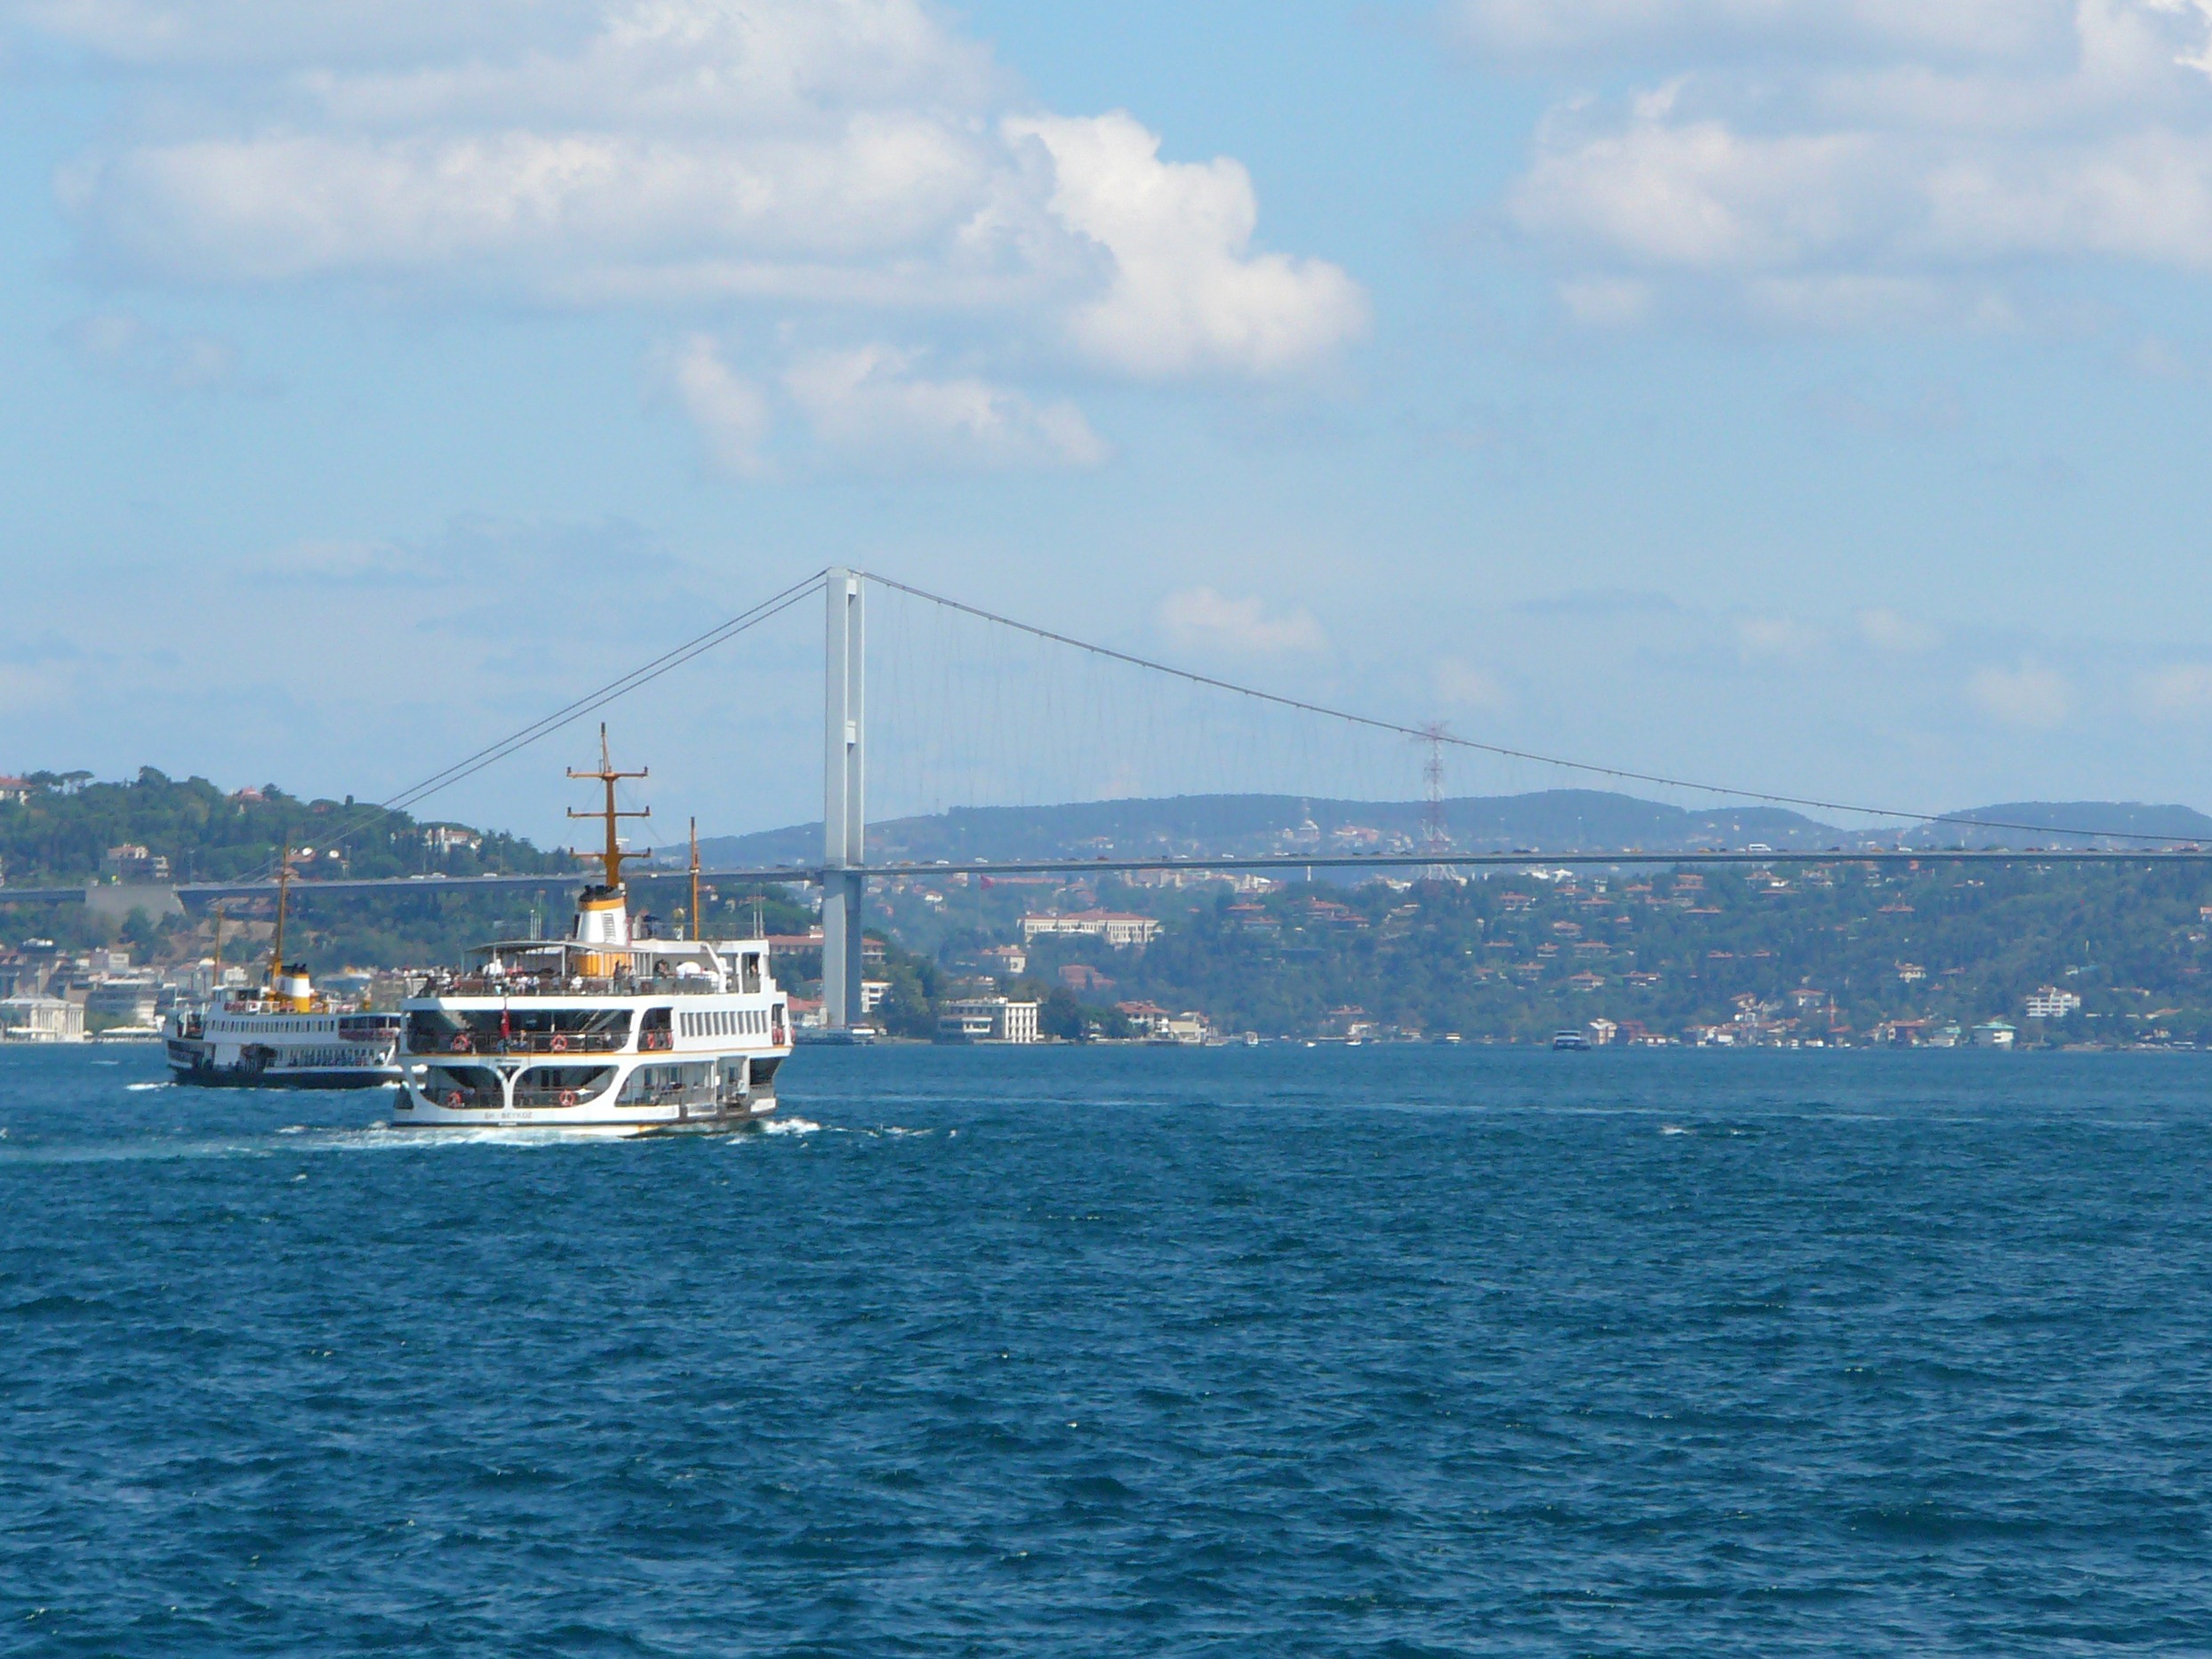
sea, coast, ocean, boat, ship, transport, vehicle, mast, bay, harbor, marina, ferry, istanbul, bosphorus, channel, shipping, watercraft, translate, cape, pass, fishing vessel, passenger ship, ship traffic